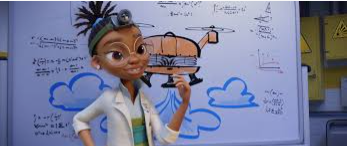
Portrait style: Cartoon Portrait